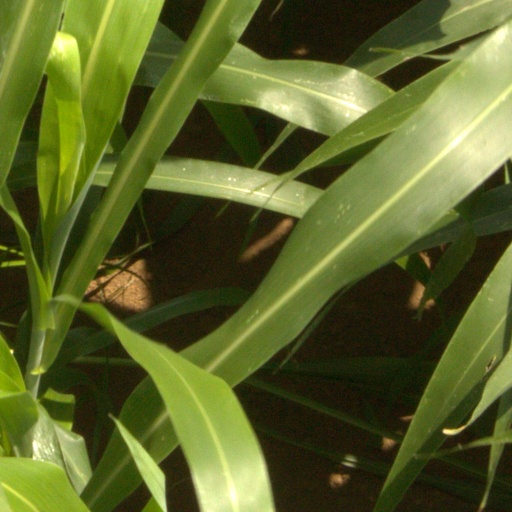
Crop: sorghum